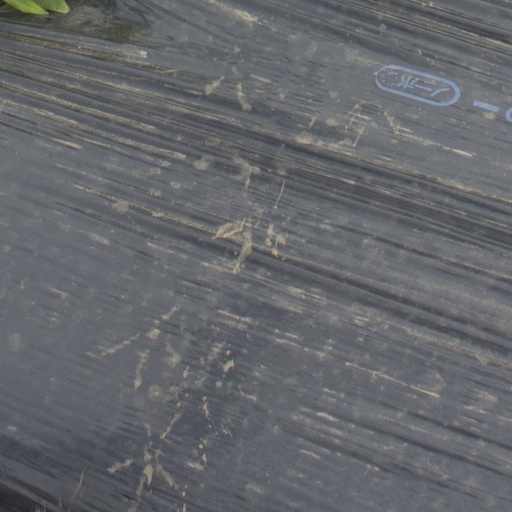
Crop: Jerusalem artichoke